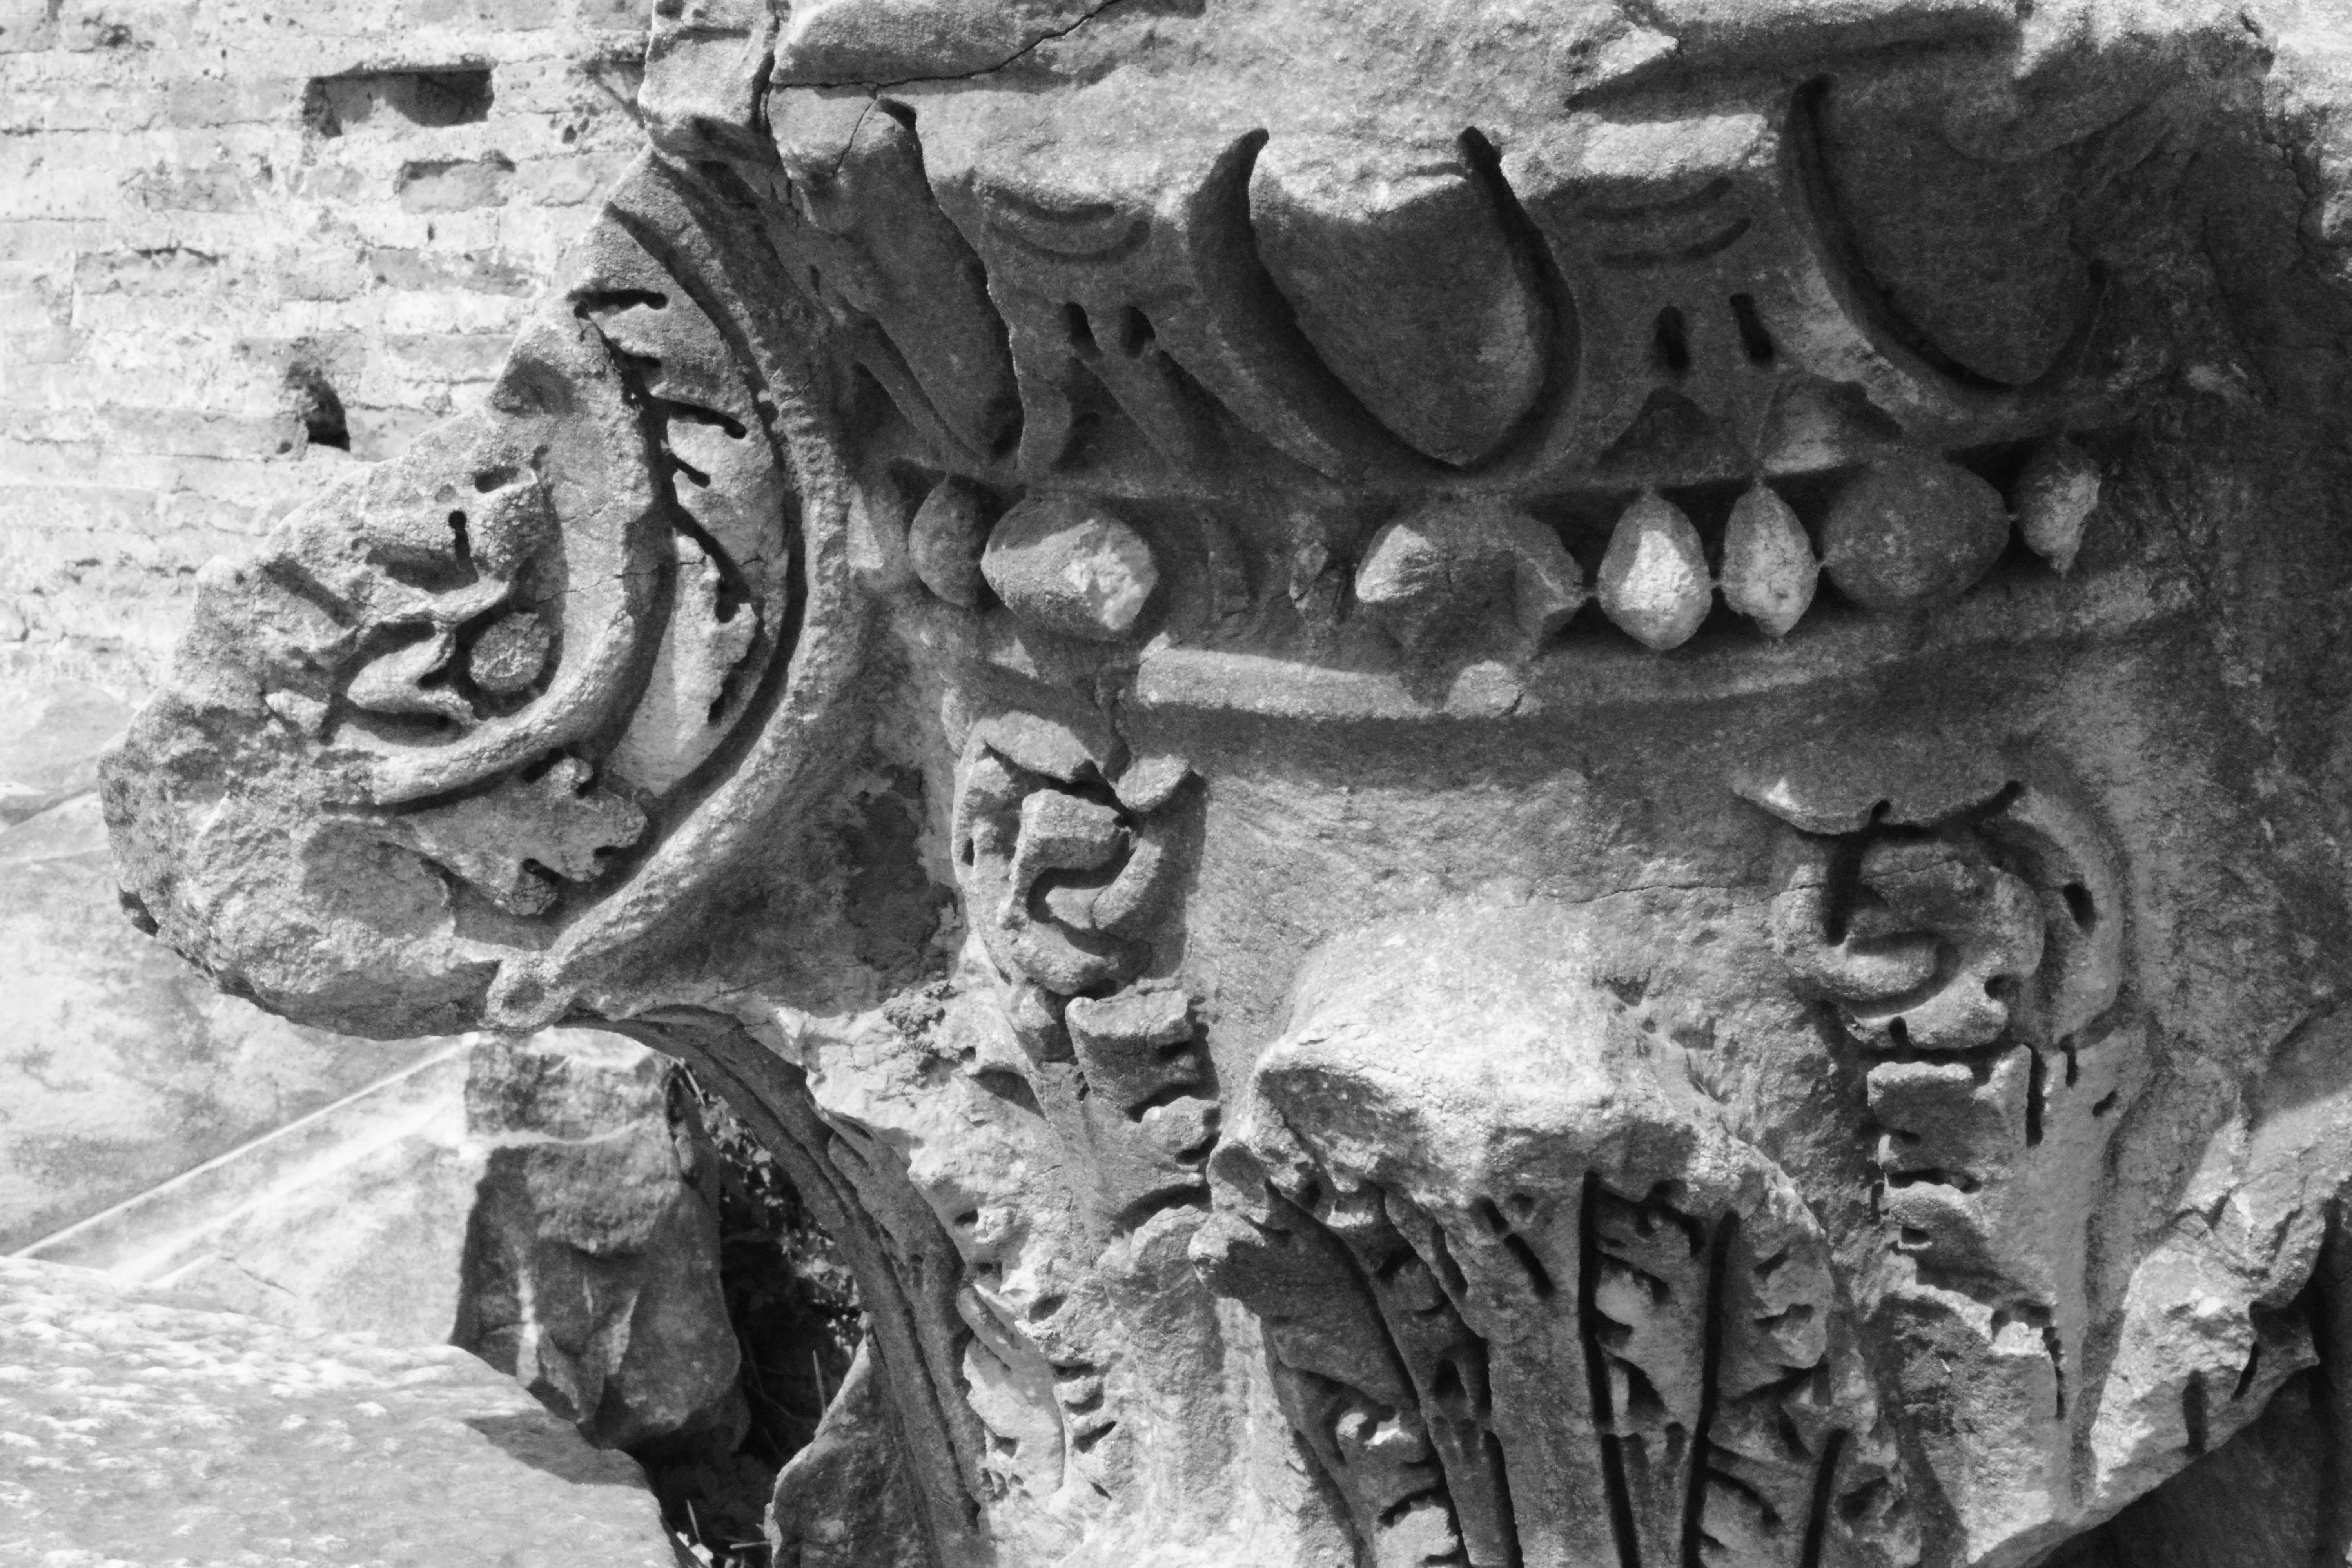
black and white, statue, monochrome, gargoyle, sculpture, art, drawing, temple, history, carving, relief, mythology, archaeological site, stone carving, monochrome photography, ancient history